Paleontology in New York

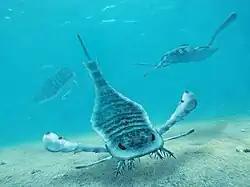
Artist's reconstruction of "Eurypterus" in life.

One significant event from the early 19th century was the 1817 organization of the New York Lyceum of Natural History (forerunner of the New York Academy of Sciences) by Samuel L. Mitchill. In 1823, publication began of the "Annals of the Lyceum". Later, during the 1840s, a particularly spectacular mastodon specimen was found in shell marls near Newburgh. The Warren Mastodon, as the specimen became known, was so well preserved that Dr. Asa Gray was able to analyze its stomach contents and help reconstruct the flora of the ancient forest it fed in. The specimen was curated by the American Museum of Natural History.